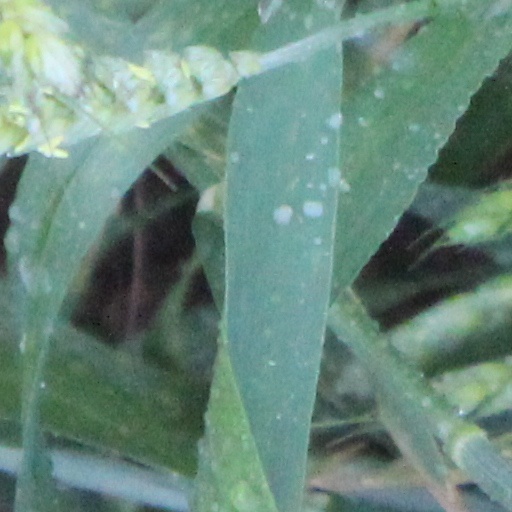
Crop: wheat